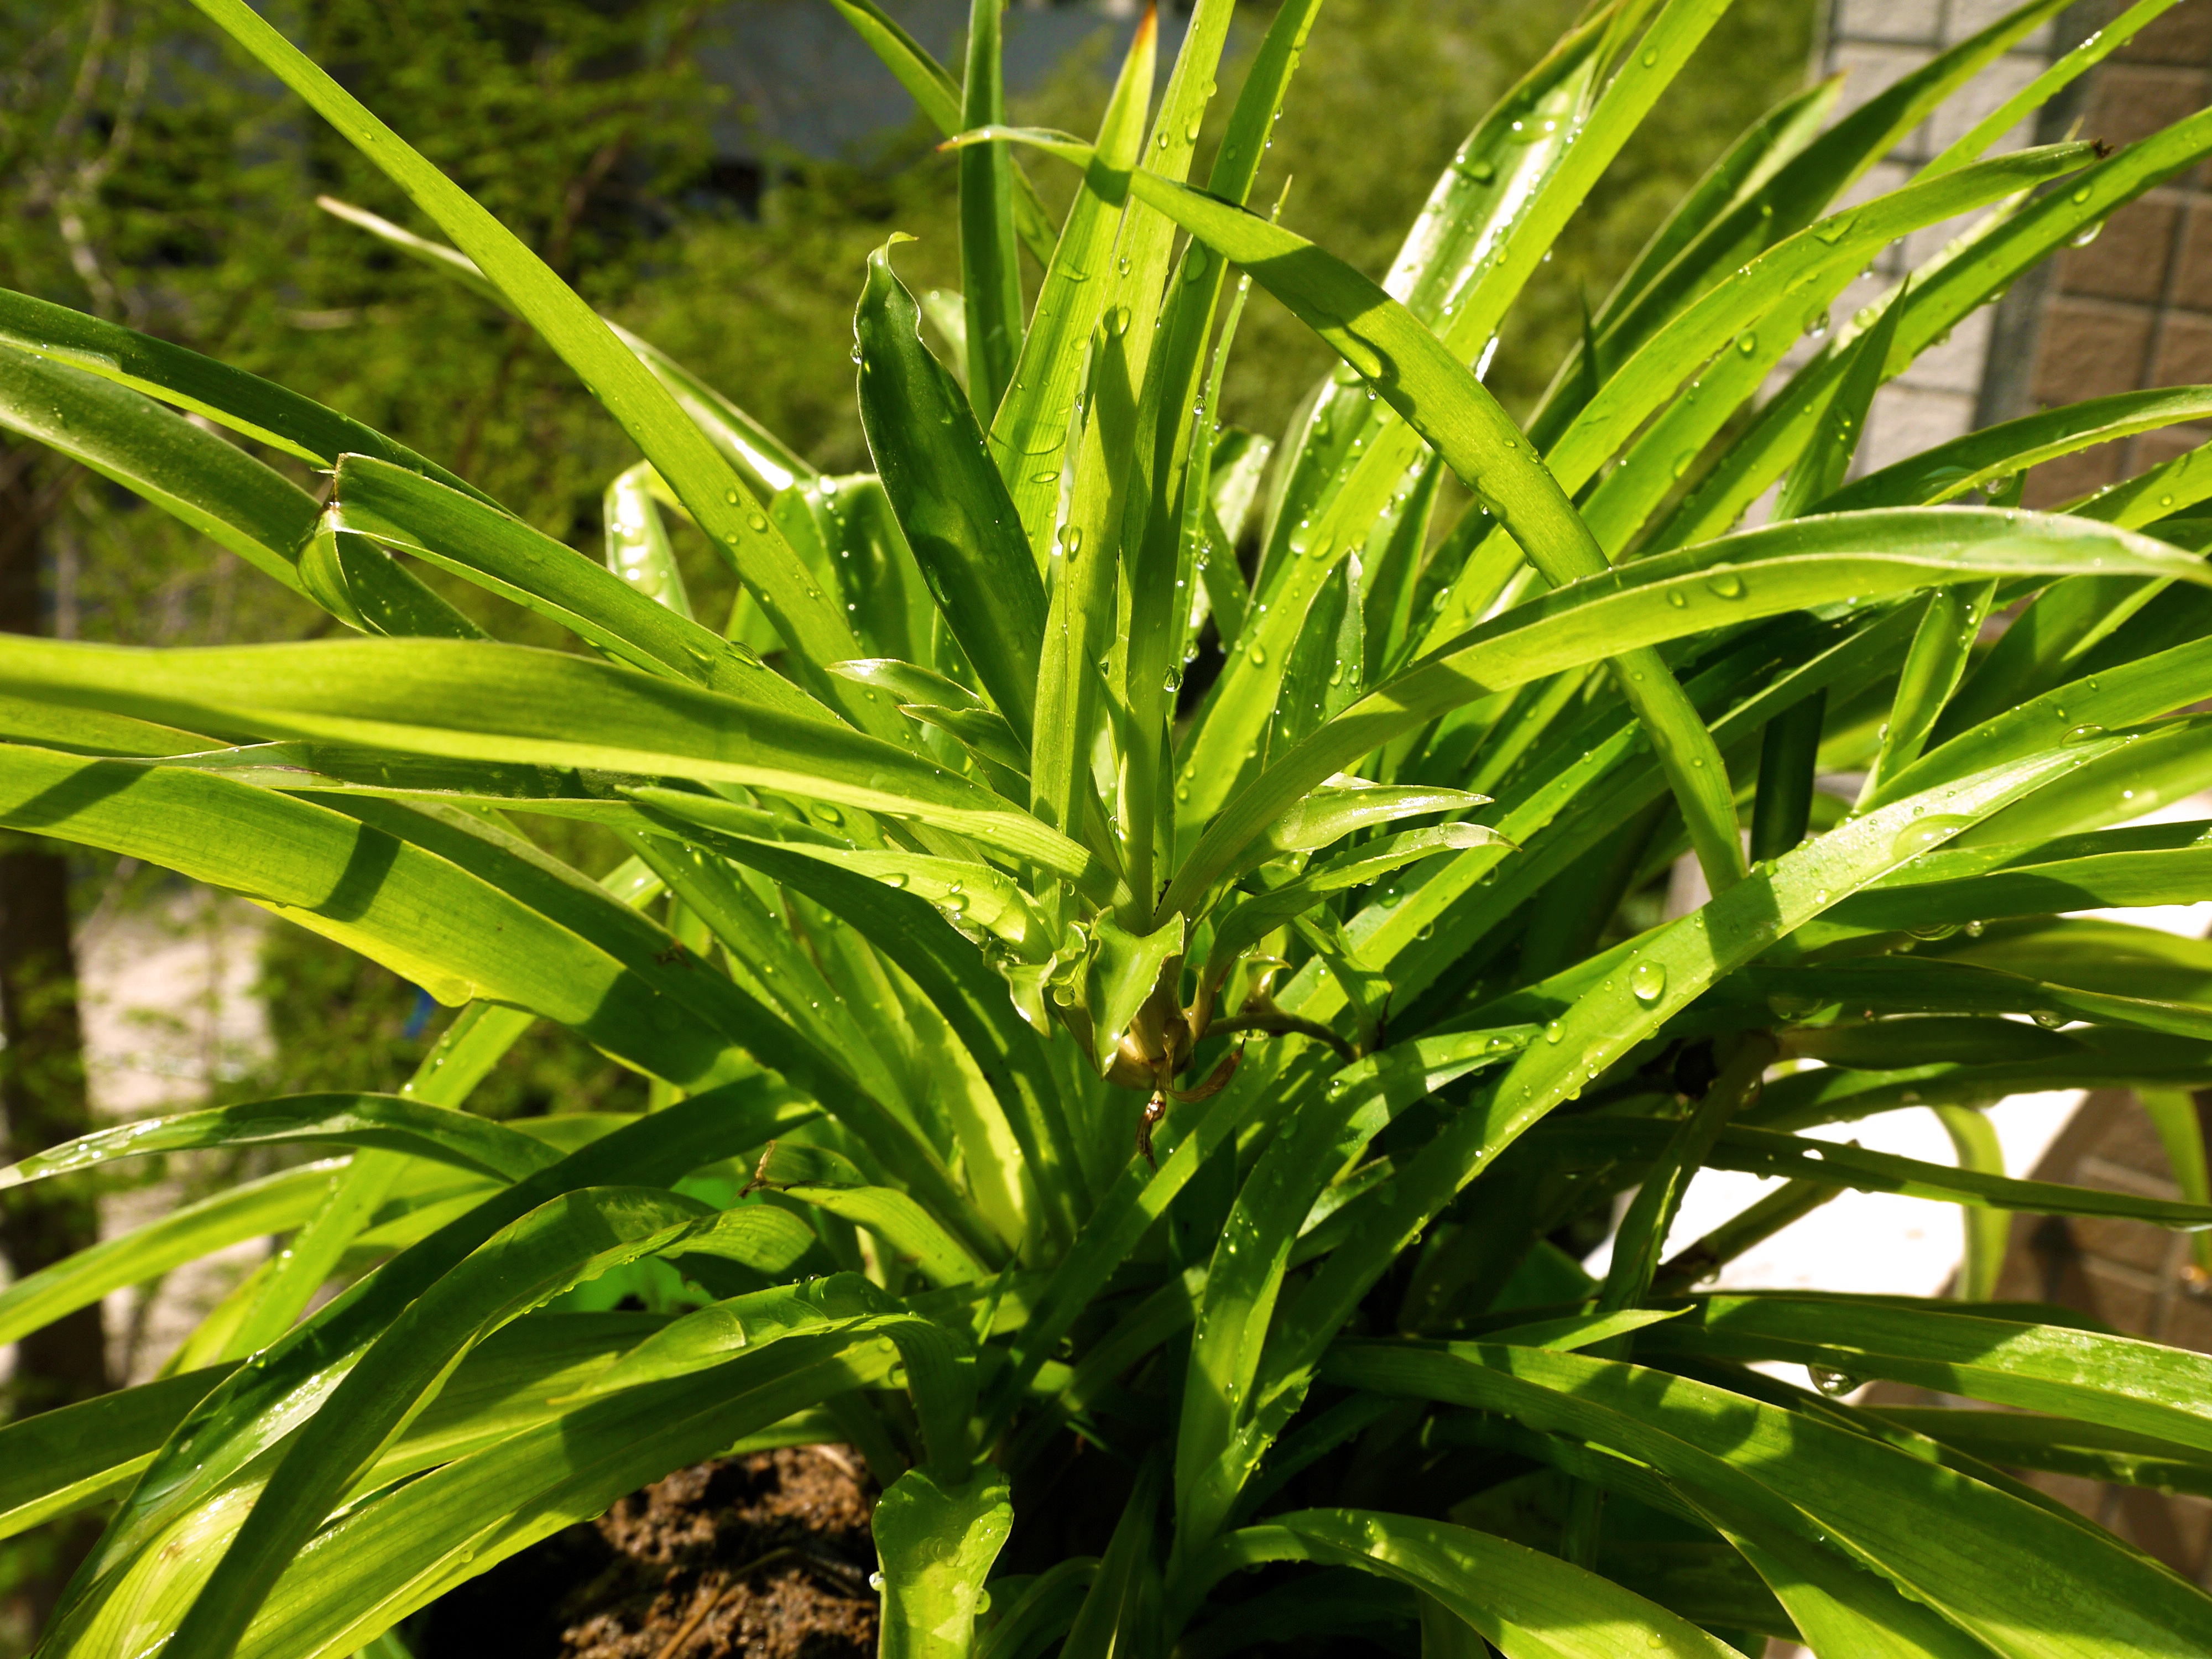
tree, plant, leaf, flower, wet, spring, green, herb, produce, botany, drops, flowering plant, sunny days, spider plant, hanging basket, grass family, land plant, arecales, palm family